Henry Ford Bridge

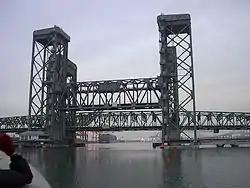
Henry Ford Bridge (1996 replacement bridge, slightly raised, in foreground), and the Commodore Schuyler F. Heim Bridge (background), at the Port of Los Angeles.

The Henry Ford Bridge, also known as the Badger Avenue Bridge, is a bridge located in Los Angeles County, Southern California. It carries the Pacific Harbor Line railroad across the Cerritos Channel to Terminal Island from San Pedro, to serve the Port of Los Angeles and Port of Long Beach. It was built to accommodate operations at the Ford Long Beach Assembly plant which opened in 1930 and was closed in 1959.